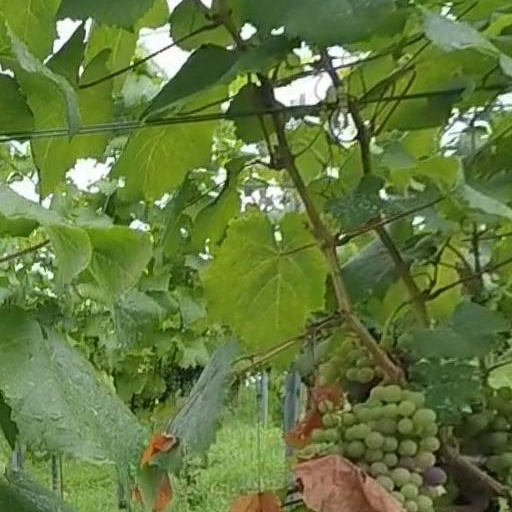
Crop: grape